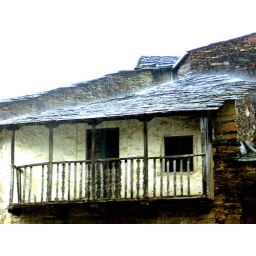
The sky poured down us all the water it had. We were in a little village near Sanabria. Zamora.